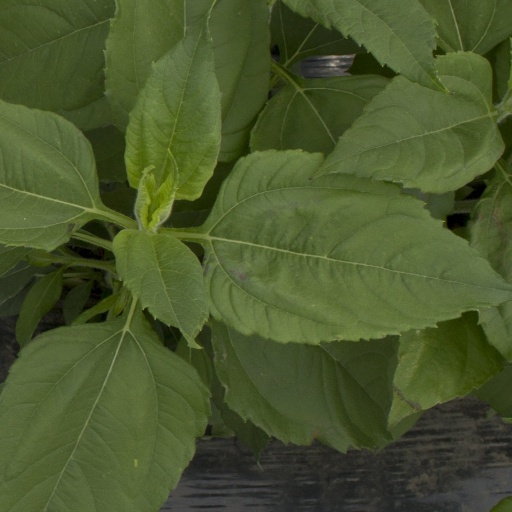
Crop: Jerusalem artichoke